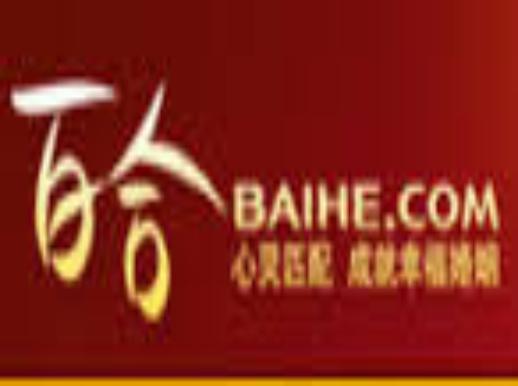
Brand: Baihe
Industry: Others